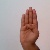
The image shows a hand gesture representing the letter 'B' in Indian Sign Language.